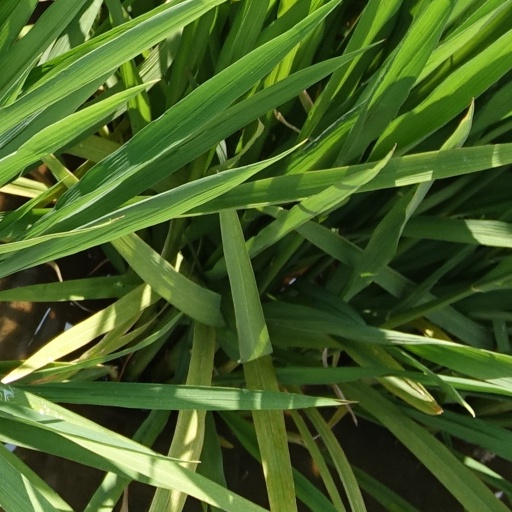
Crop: rice